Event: Nepal Earthquake
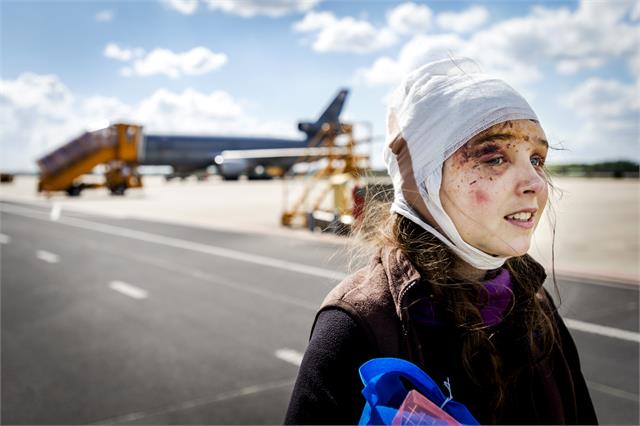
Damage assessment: no_damage